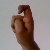
The image shows a hand gesture representing the letter 'X' in Indian Sign Language.